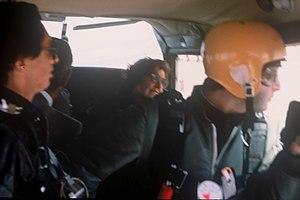
Amis d'Eduardo Castellanos, El Pira et de sa mère, Mme Fuillerat, à bord d'EC-BYQ